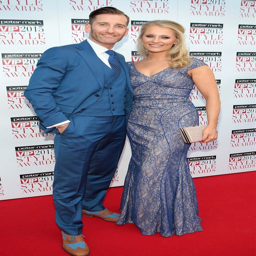
people on the red carpet at awards .